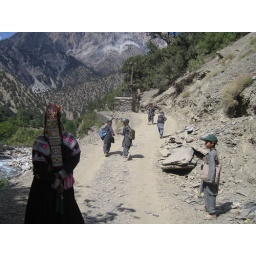
Boys on their way home from school in the Kalash valley. Behind the mountain at the back is Afghanistan.